1994 GM Goodwrench Dealer 400

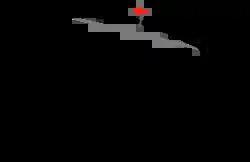
The layout of Michigan International Speedway, the venue where the race was held.

The race was held at Michigan International Speedway, a two-mile (3.2 km) moderate-banked D-shaped speedway located in Brooklyn, Michigan. The track is used primarily for NASCAR events. It is known as a "sister track" to Texas World Speedway as MIS's oval design was a direct basis of TWS, with moderate modifications to the banking in the corners, and was used as the basis of Auto Club Speedway. The track is owned by International Speedway Corporation. Michigan International Speedway is recognized as one of motorsports' premier facilities because of its wide racing surface and high banking (by open-wheel standards; the 18-degree banking is modest by stock car standards).